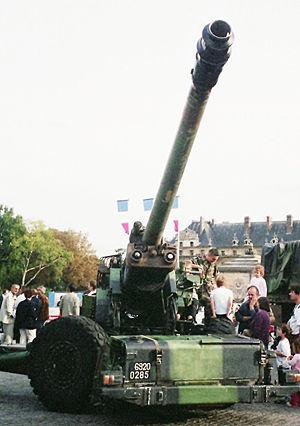
Journées Nation Défense, Esplanade des Invalides, Paris, France, 24-25 septembre 2005
Le canon tracté de 155 mm Tr F1 est une pièce d'artillerie sol-sol française. Il est produit par l'entreprise d'armement Nexter. En 2006, l'armée de terre française en a reçu 105 au total.